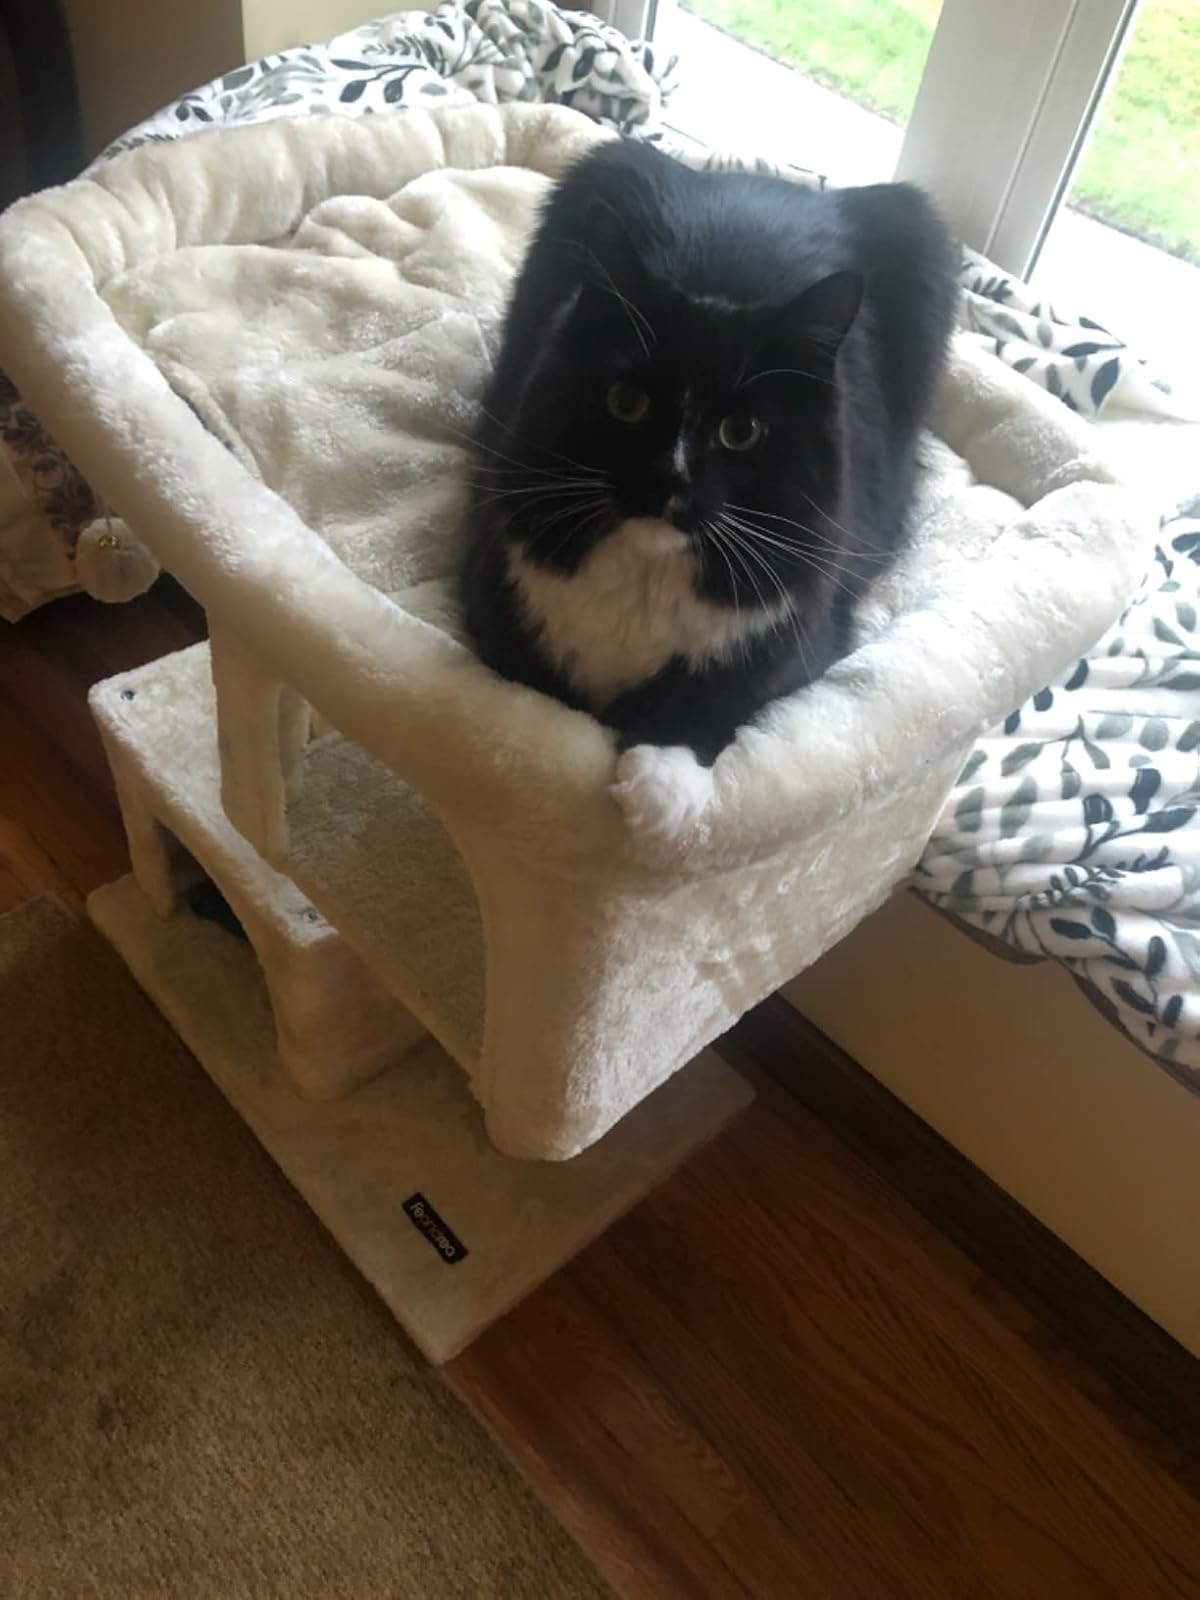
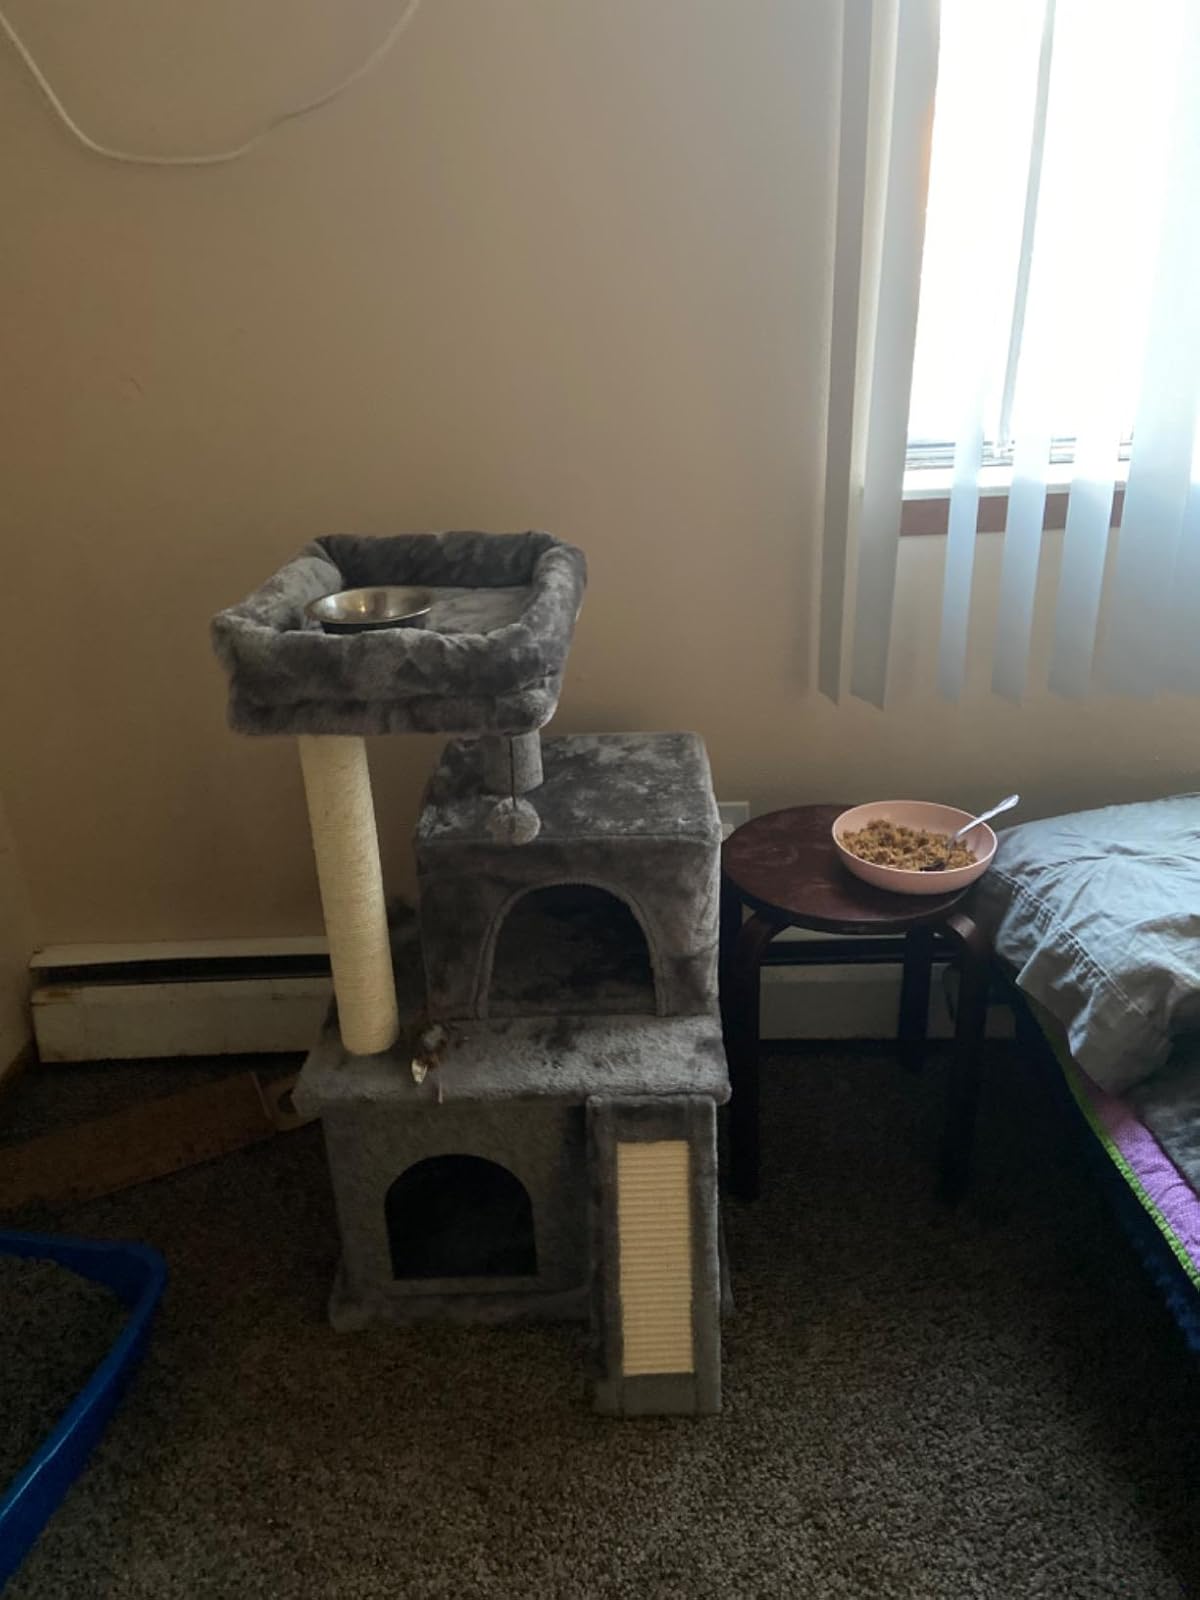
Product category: items_cat tree
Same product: no